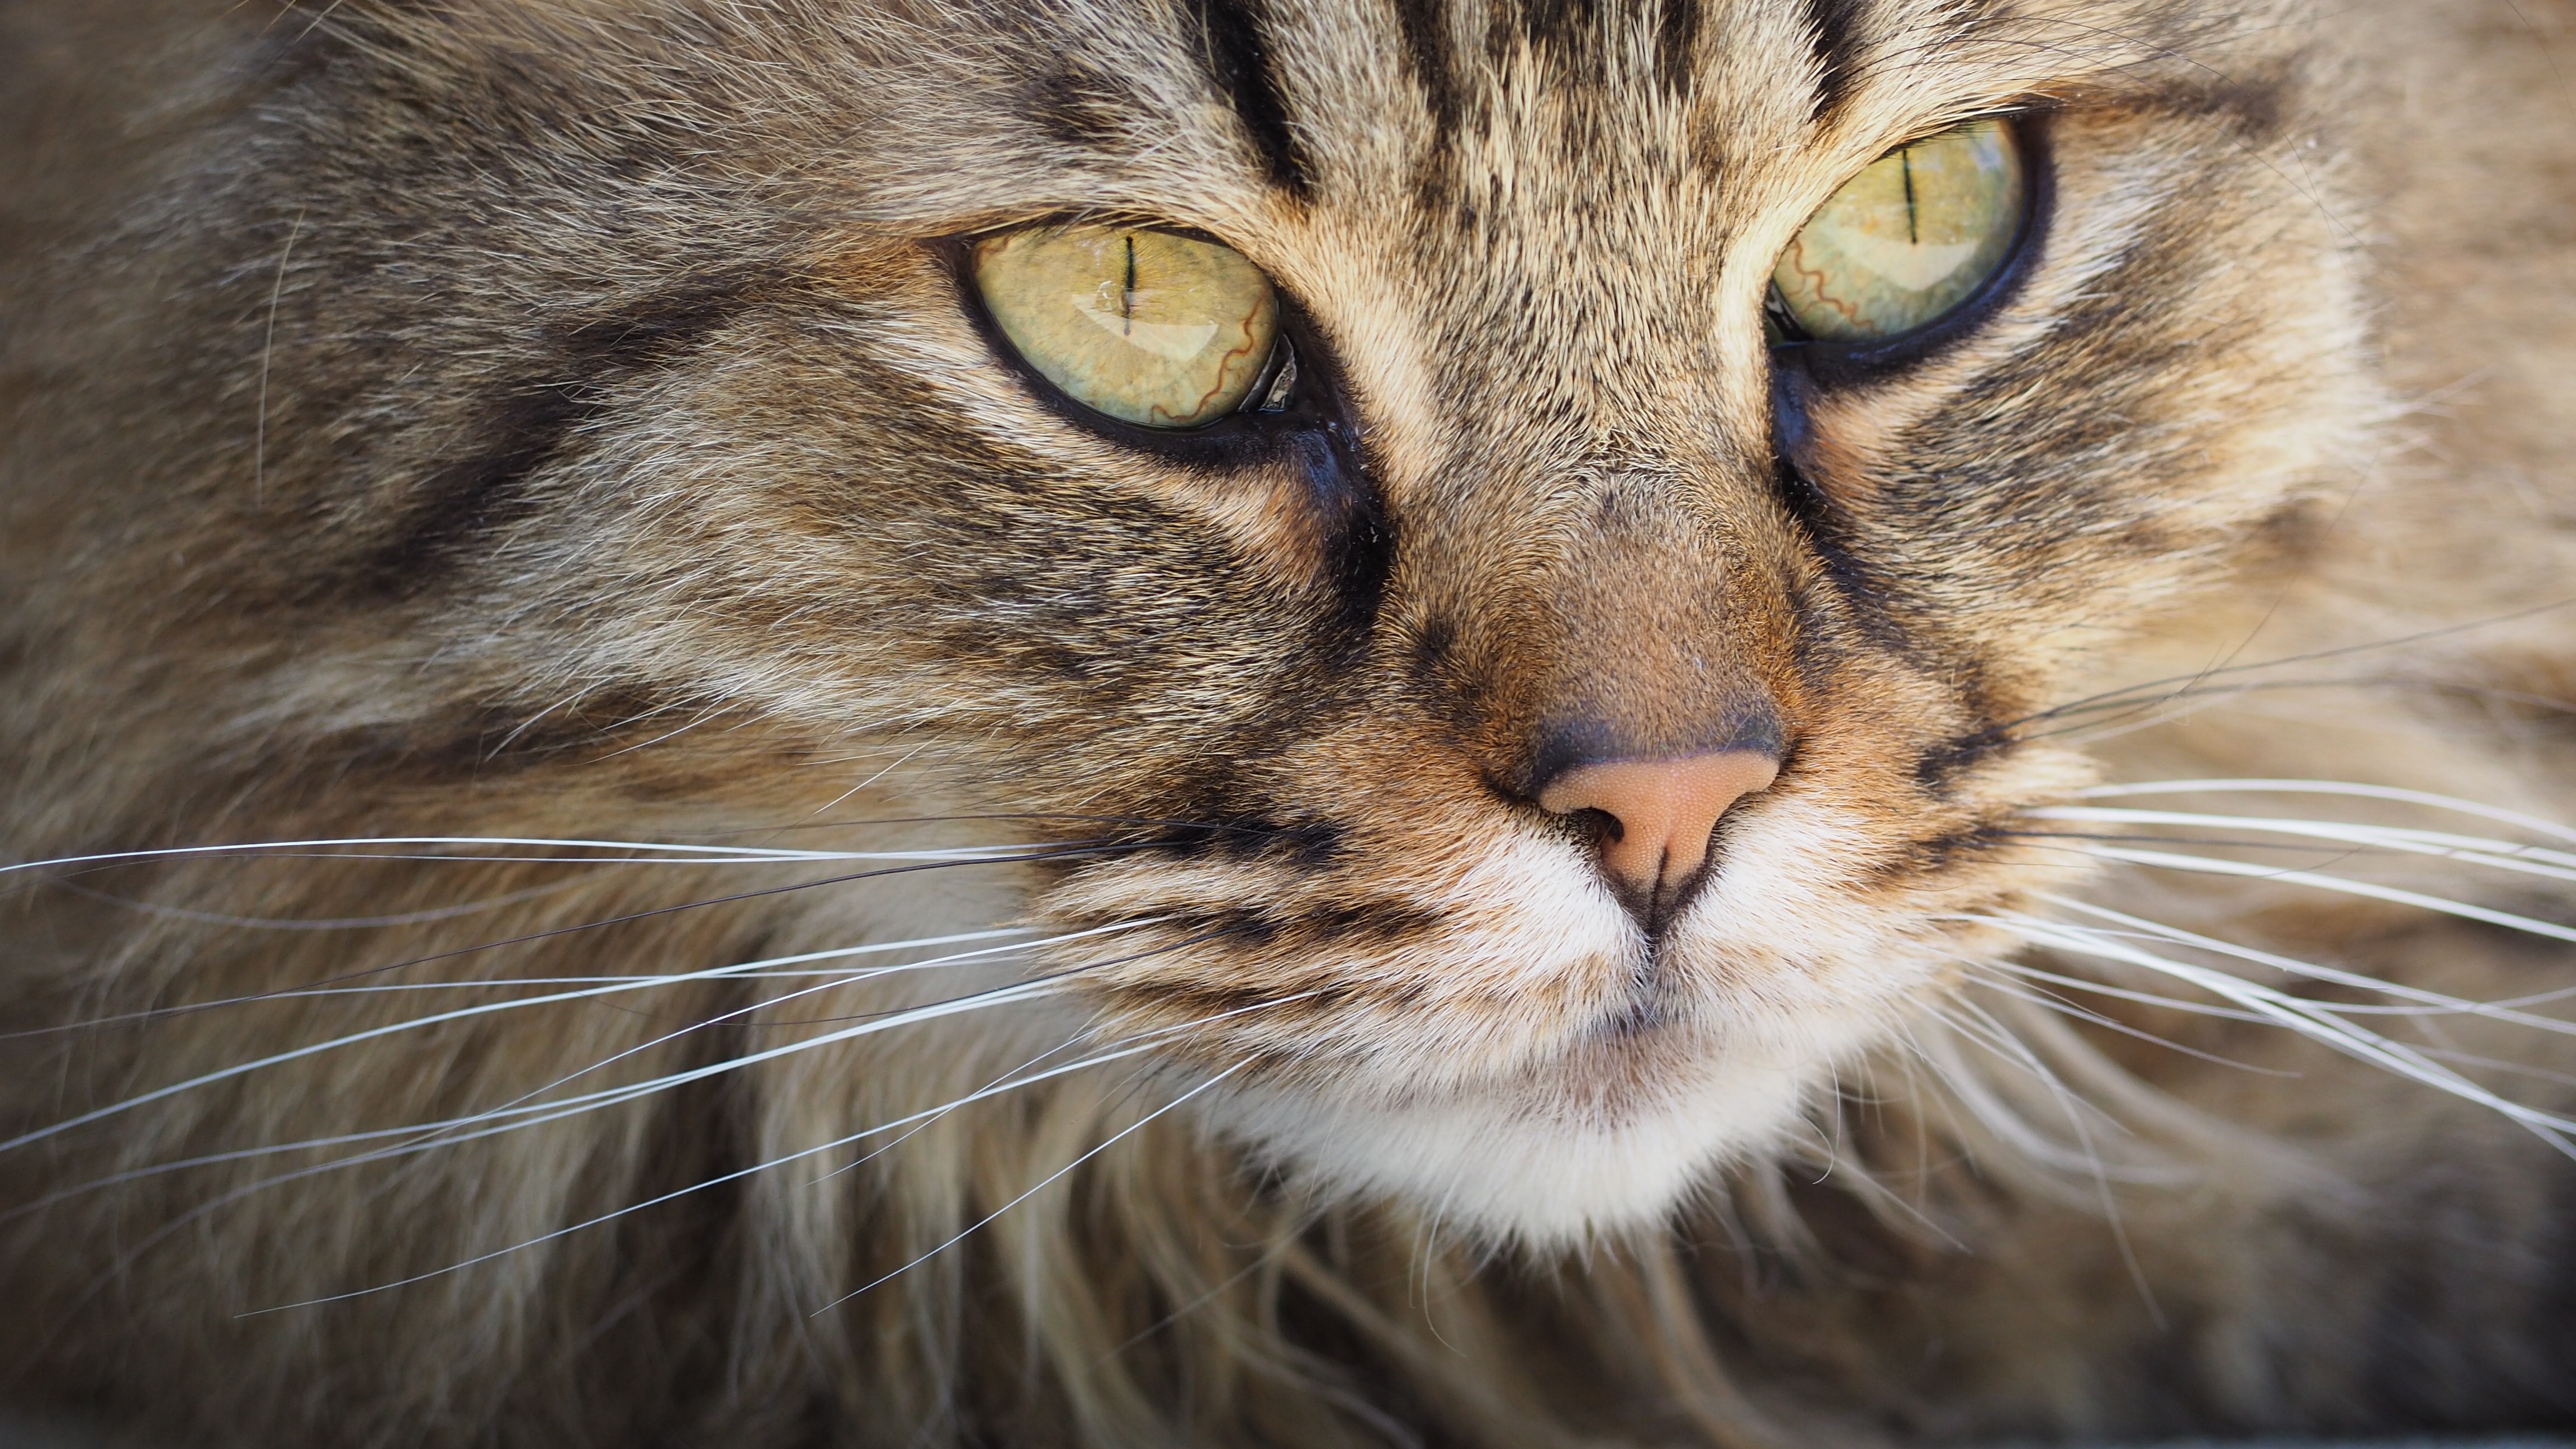
animal, cute, pet, fur, portrait, fluffy, kitten, cat, feline, mammal, fauna, domestic animal, close up, nose, whiskers, snout, vertebrate, detail, cat eyes, domestic cat, cat face, tabby cat, european shorthair, cat fur, exotic animal, wild cat, outdoor cat, house pet, outdoor pet, outdoor animal, domestic kitten, car hair, kitten face, exotic feline, small to medium sized cats, cat like mammal, domestic short haired cat, pixie bob, rusty spotted cat